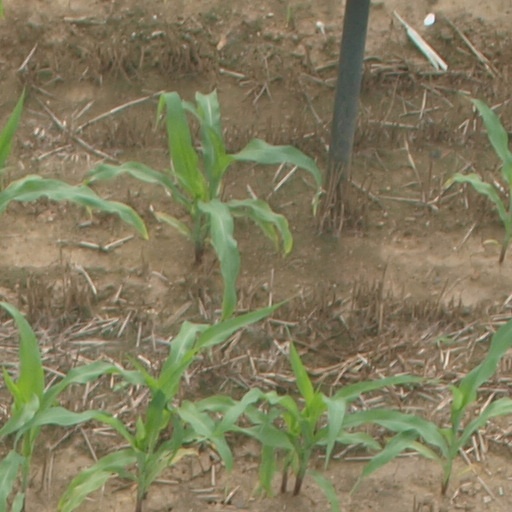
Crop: maize; corn